La Norma Fox

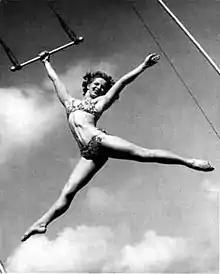
La Norma performing

Norma Fox ( Nielsen; born 9 February 1926), also known as La Norma, is a Danish-born aerialist and trapeze artist who performed throughout Europe before moving to the United States with her husband, the Frenchman André W. Fox, in 1949. In 1952, she performed as a stand-in for Betty Hutton in the film "The Greatest Show on Earth". La Norma retired in 1974 and now lives in Sarasota, Florida, where a "Ring of Fame" marker records her circus achievements.